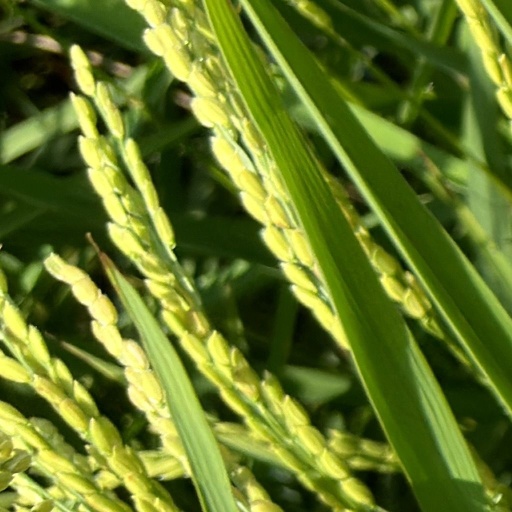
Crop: rice